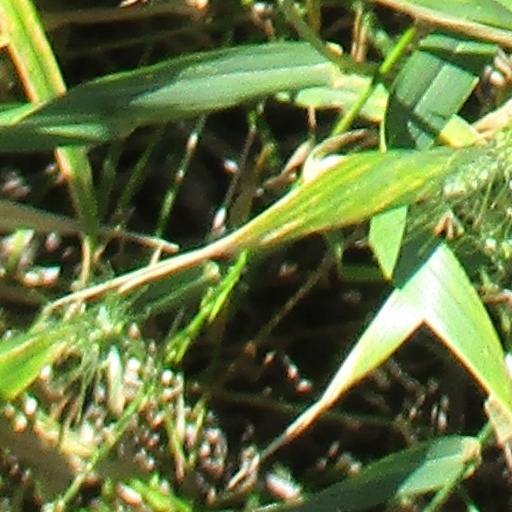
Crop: wheat